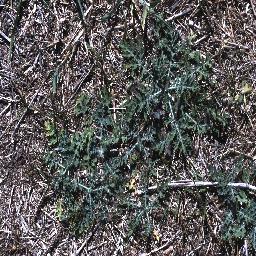
Label: parthenium